Deng Alor Kuol

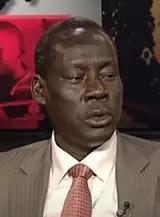
Deng Alor Kuol in 2013

Deng Alor Kuol is a South Sudanese politician. He has served as the minister of East African Community Affairs in President Salva Kiir Mayardit's government. He is a member of the Ngok Dinka ethnic group, and was born in Abyei region, an oil-producing border region between Northern and Southern Sudan.